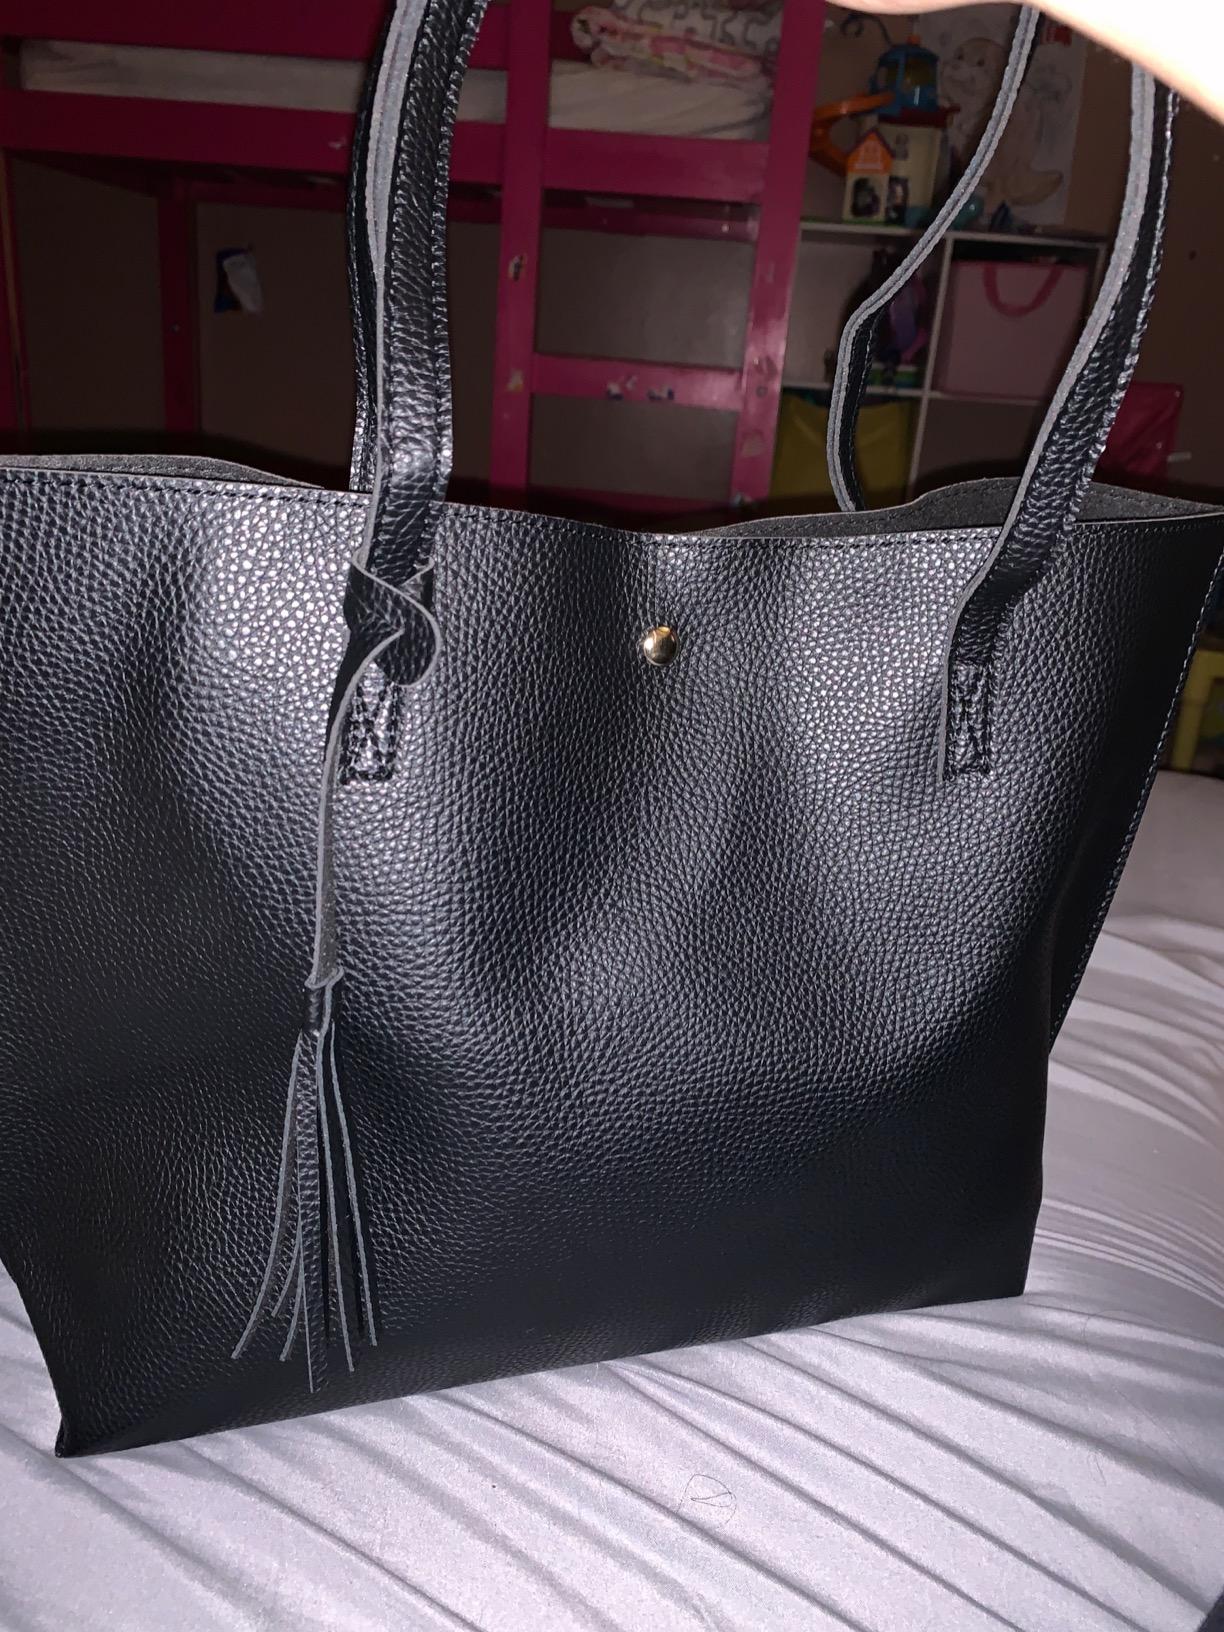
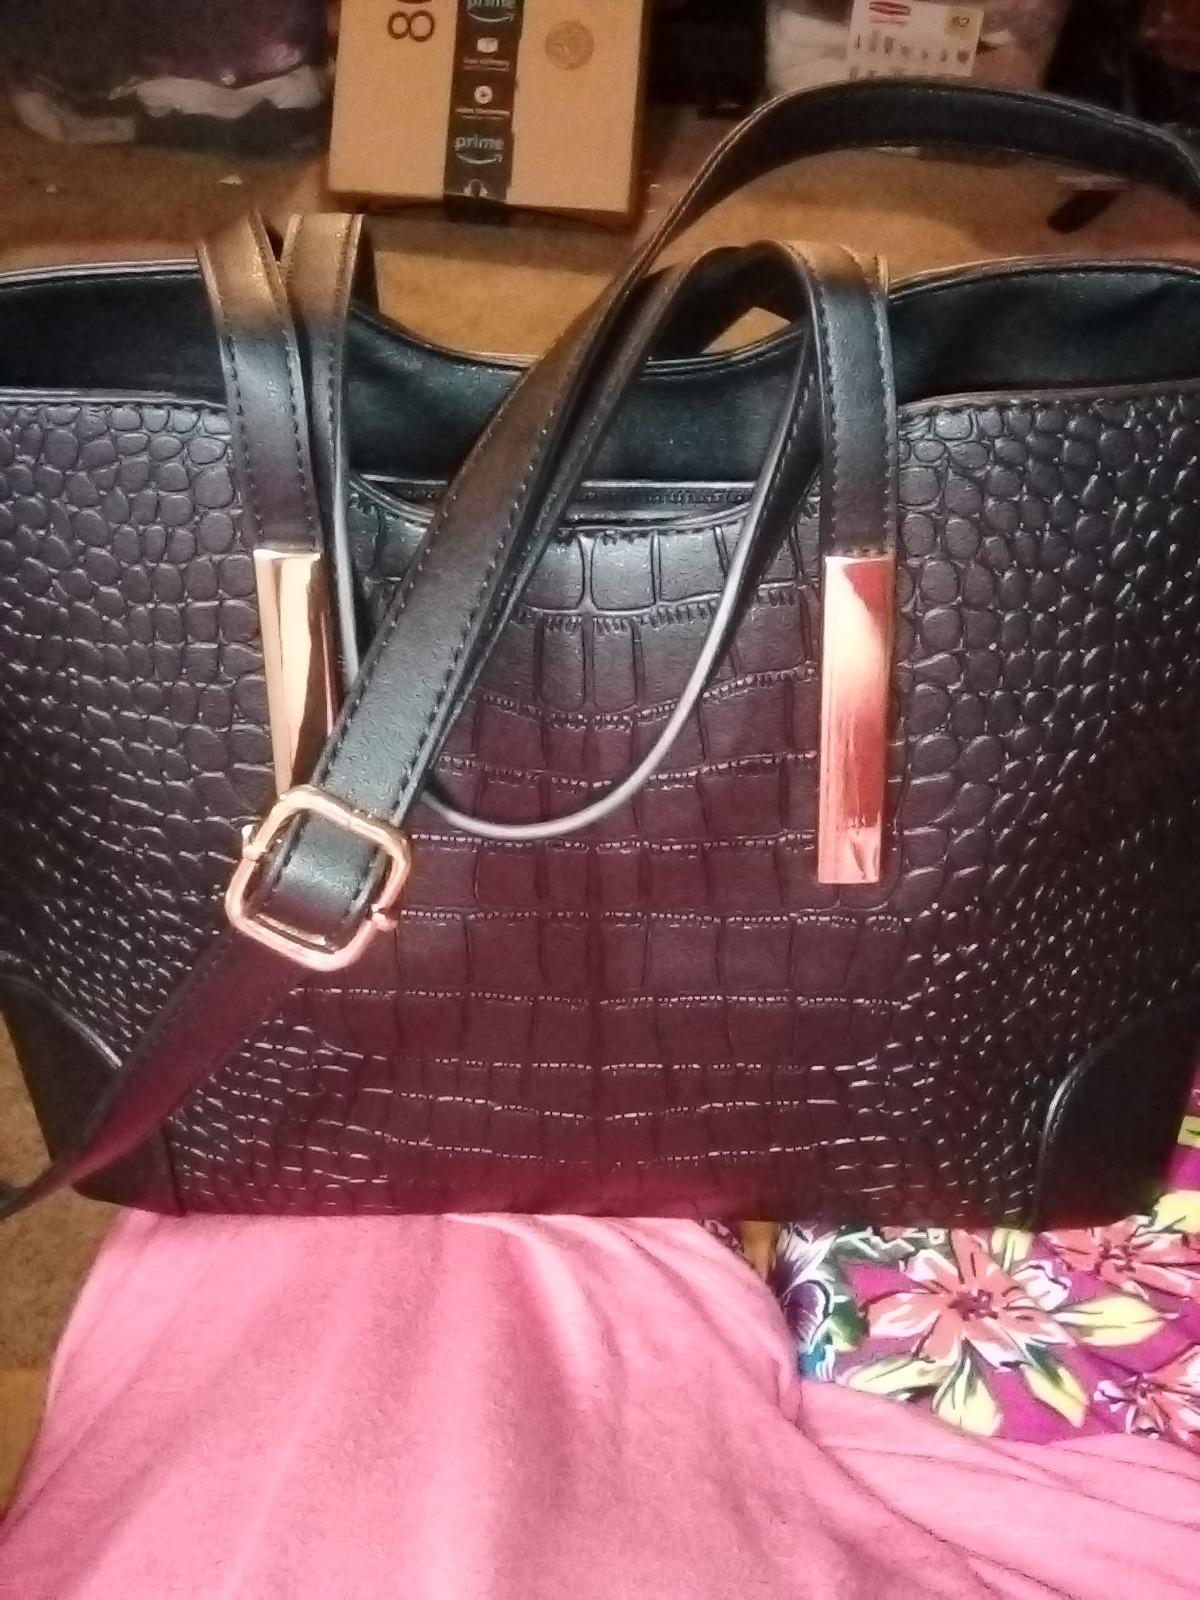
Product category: accessories_handbag
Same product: no